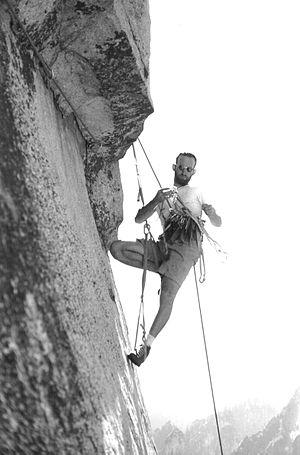
Royal Robbins, né le 3 février 1935 en Virginie-Occidentale et mort le 14 mars 2017 à Modesto, est un grimpeur et alpiniste américain.